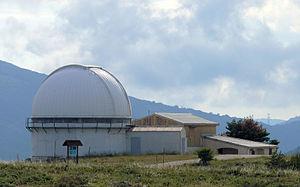
Caussols - L'observatoire du plateau de Calern
Le Centre de recherches en géodynamique et astrométrie est une ancienne unité du Centre national de la recherche scientifique, affiliée à l'observatoire de la Côte d'Azur.